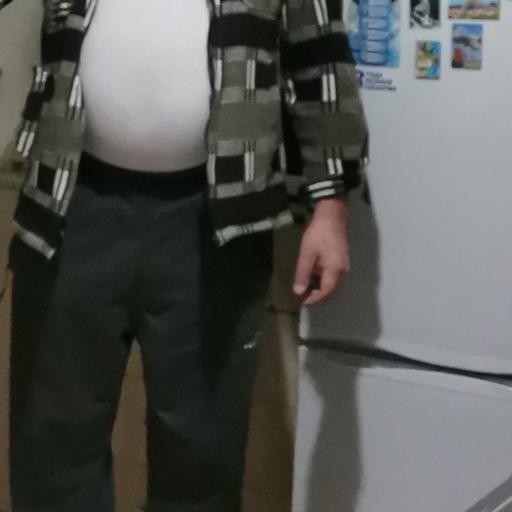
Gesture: no_gesture